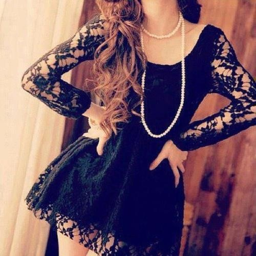
love material with the dress !